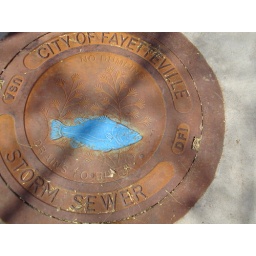
Blue fish in a rusty stream...